Geoffrey Burgon

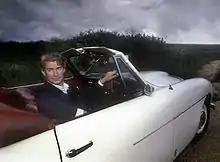
Burgon at Hales Grove,

Geoffrey Alan Burgon (15 July 1941 – 21 September 2010) was an English composer best known for his television and film scores. Among his most recognisable works are "Monty Python's Life of Brian" for film, and "Tinker Tailor Soldier Spy" and "Brideshead Revisited" for television, the latter two earning Ivor Novello Awards in 1979 and 1981 respectively. He also won BAFTAs for his themes for the remake of "The Forsyte Saga" and "Longitude".